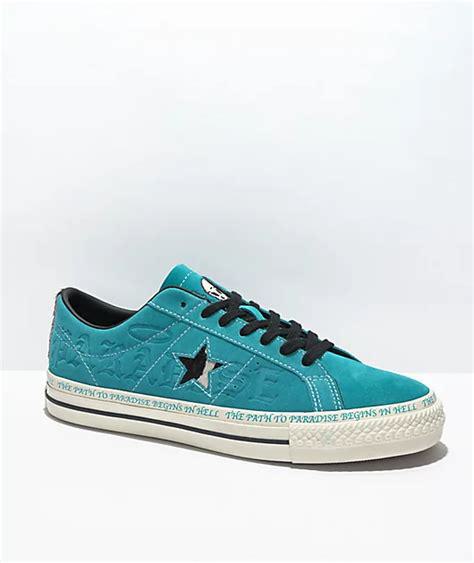
Brand: Converse
Model: One Star Pro